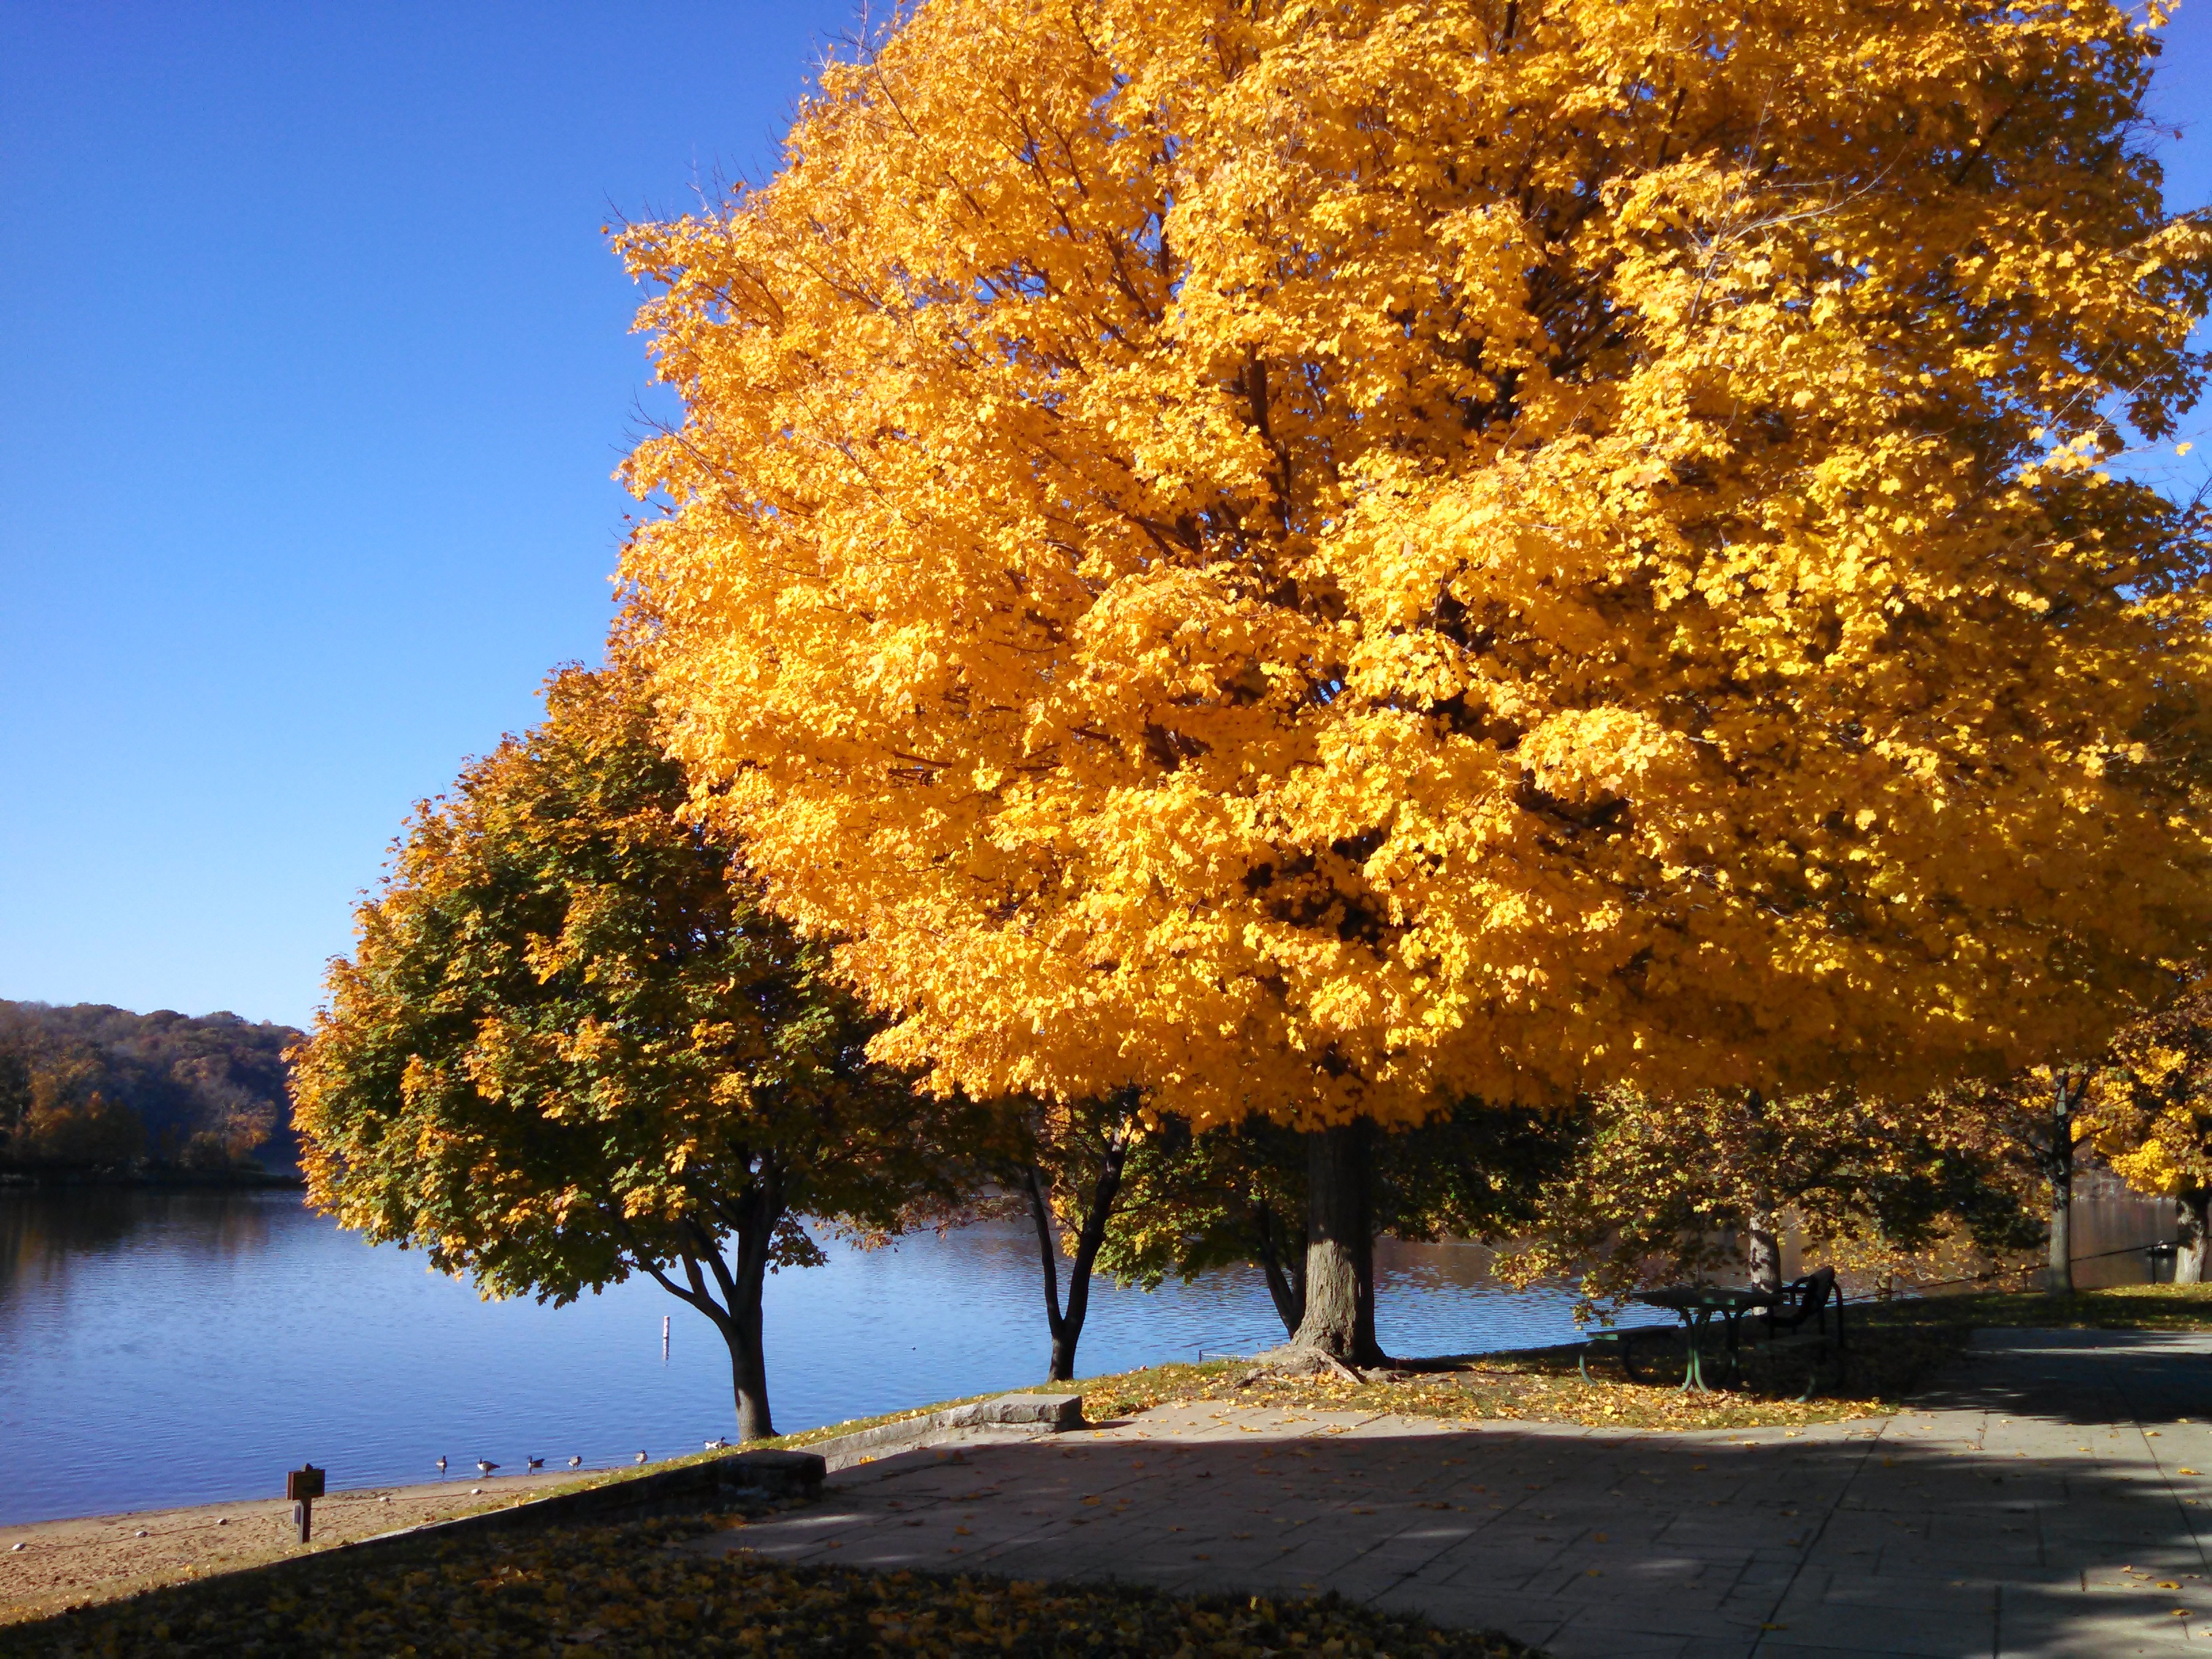
tree, nature, plant, sunlight, leaf, fall, flower, foliage, reflection, color, autumn, scenery, america, colorful, yellow, season, trees, outdoors, seasonal, iowa, scene, autumn leaves, fall leaves, fall trees, flowering plant, maidenhair tree, lake macbride, solon, woody plant